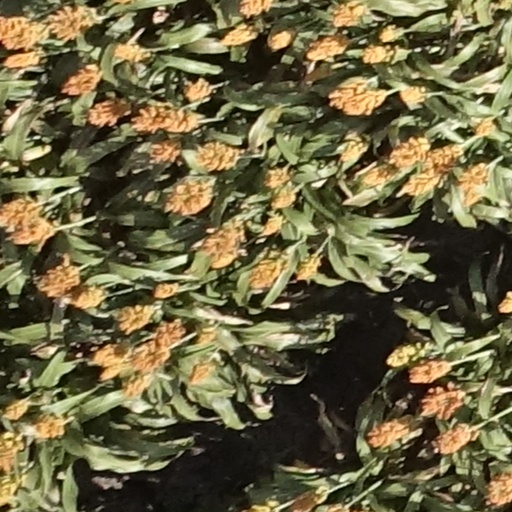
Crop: sorghum